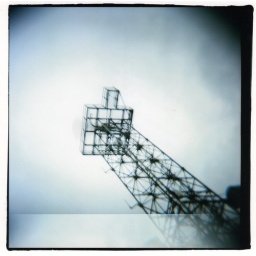
tower in the sky